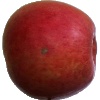
Label: apple_crimson_snow